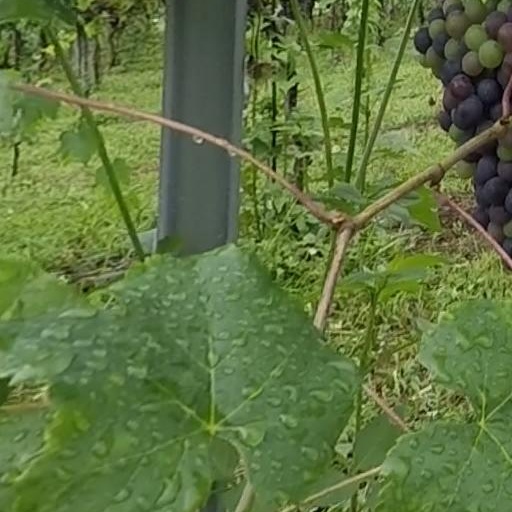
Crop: grape